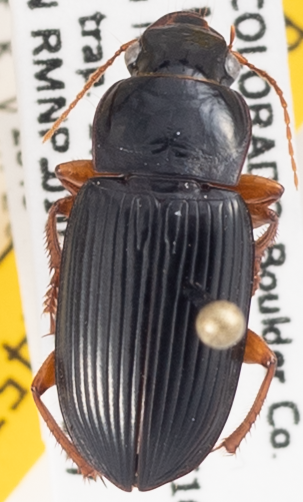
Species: Harpalus paratus
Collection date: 2019-09-17
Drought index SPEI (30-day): -1.69
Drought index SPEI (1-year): -0.1
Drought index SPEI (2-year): -1.514